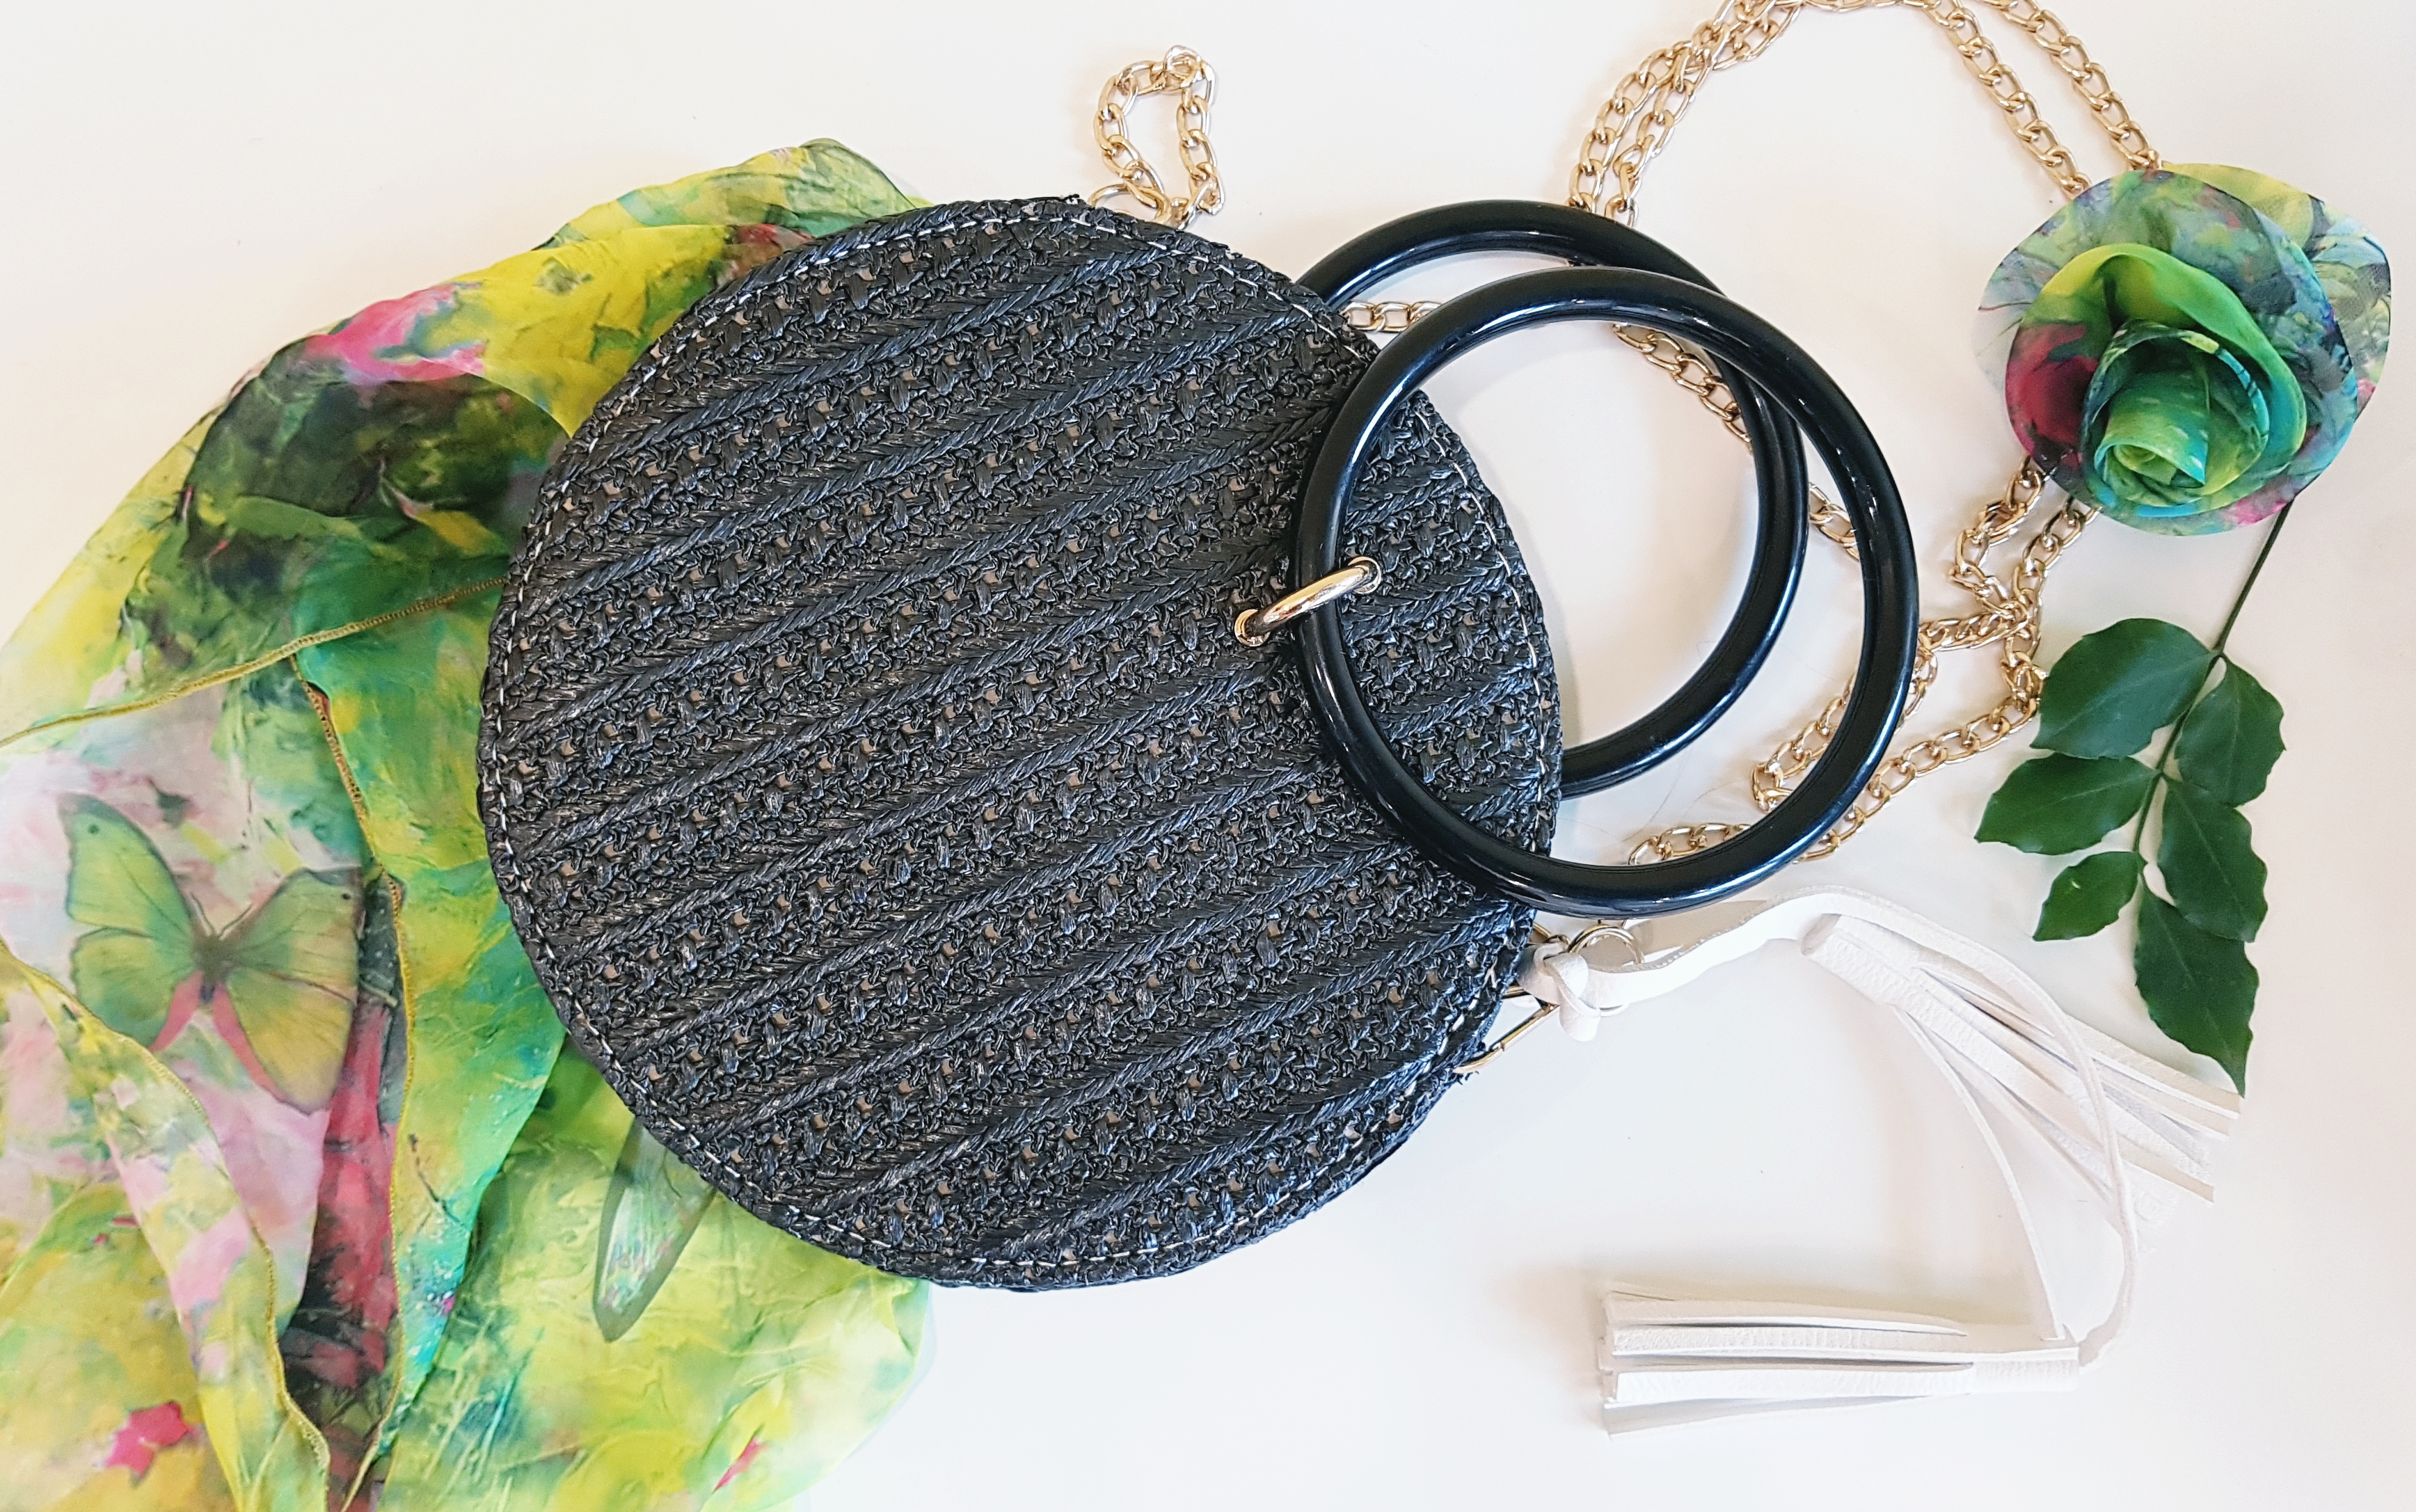
beach, bag, fashion accessory, feather, jewellery, circle, headband, hair accessory, necklace